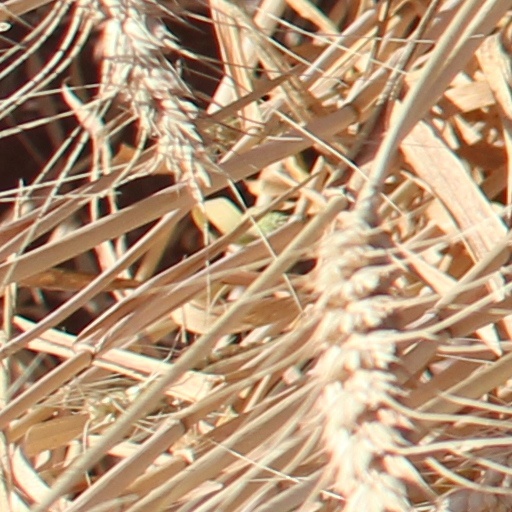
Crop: wheat